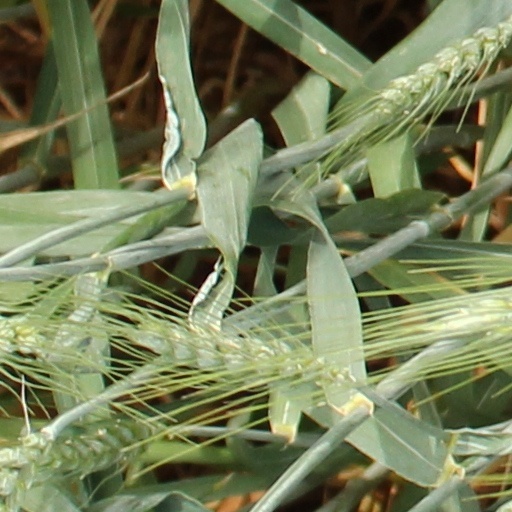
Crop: wheat